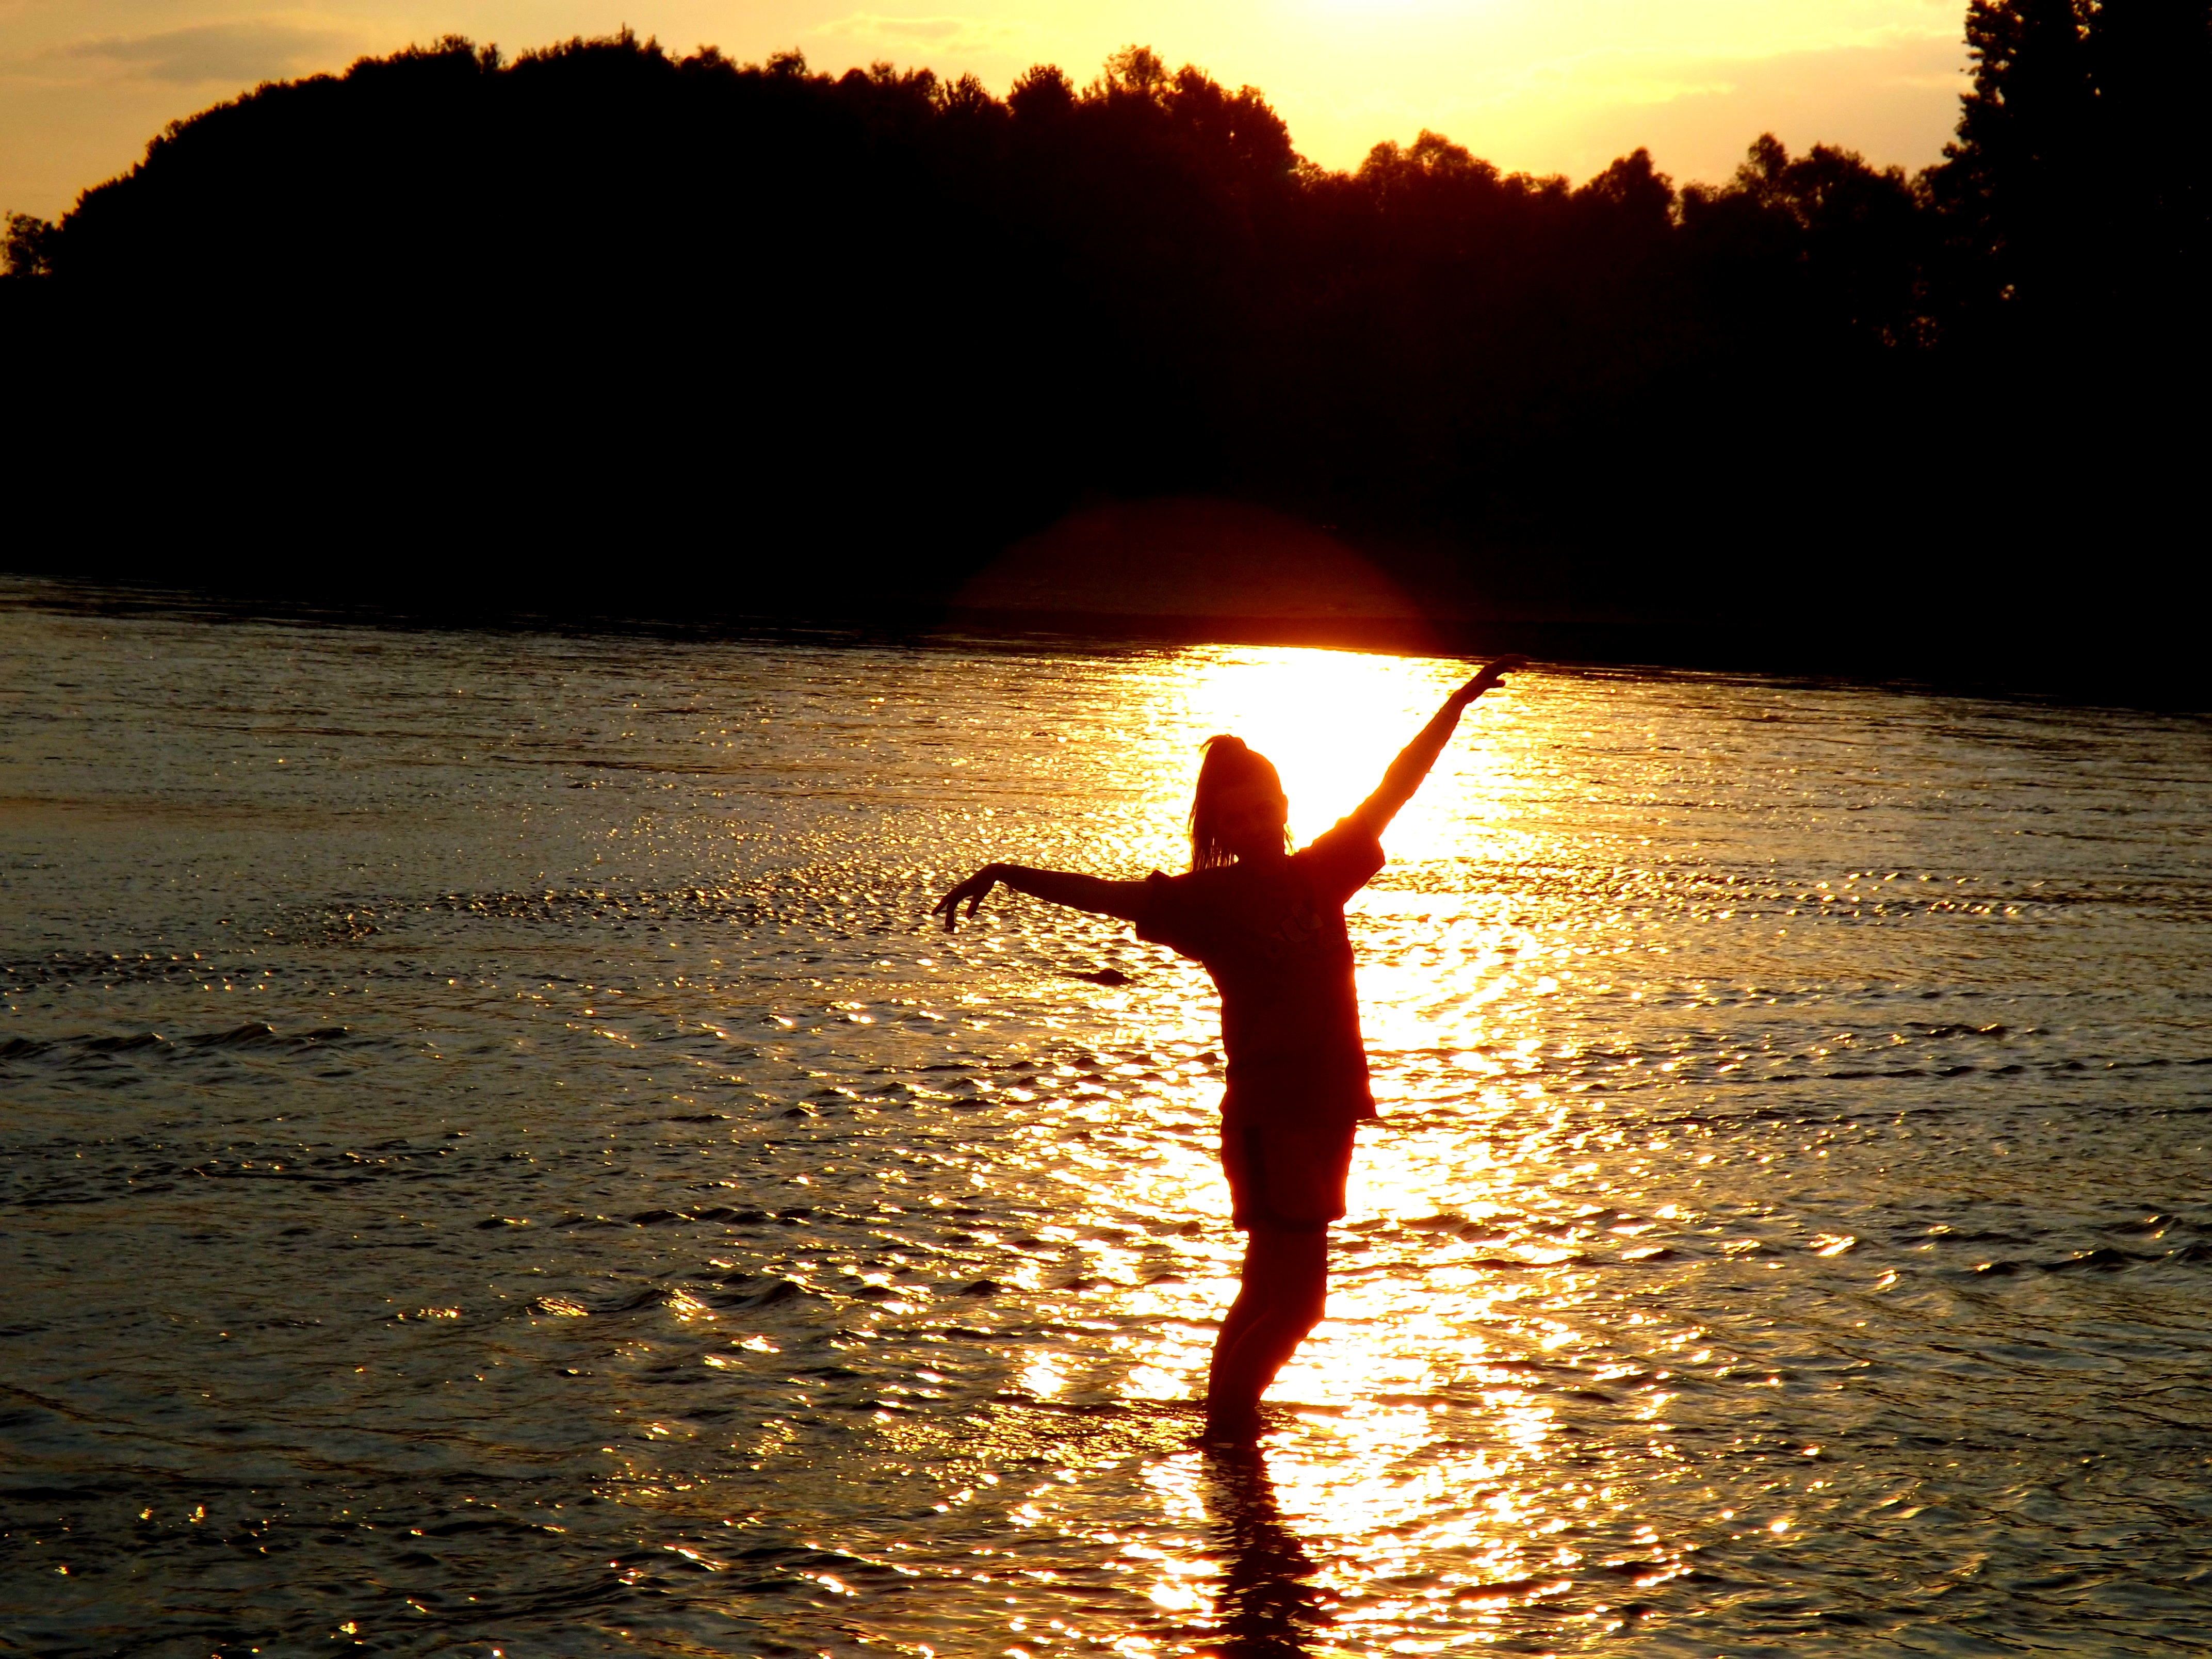
sea, water, light, sky, girl, sun, sunset, sunlight, morning, wave, dusk, evening, twilight, reflection, red, shadow, in the evening